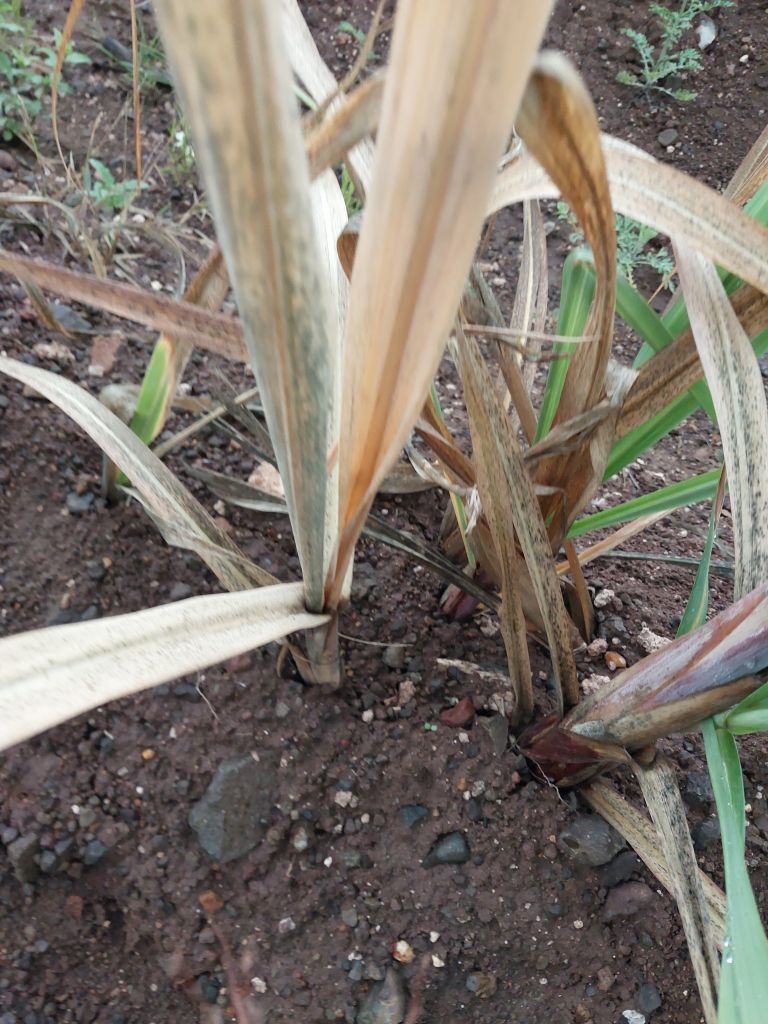
Label: Sett Rot